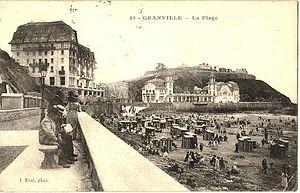
Granville est une commune française du département de la Manche en Normandie. Bureau centralisateur du canton et siège de la communauté de communes de Granville, terre et mer, c'est une station balnéaire et climatique de la baie du mont Saint-Michel à l’extrémité de la Côte des Havres, un ancien port morutier et le premier port coquillier de France. Elle est parfois surnommée la « Monaco du Nord » de par sa situation sur un promontoire rocheux, la présence d'un casino et de plusieurs grands hôtels de luxe.